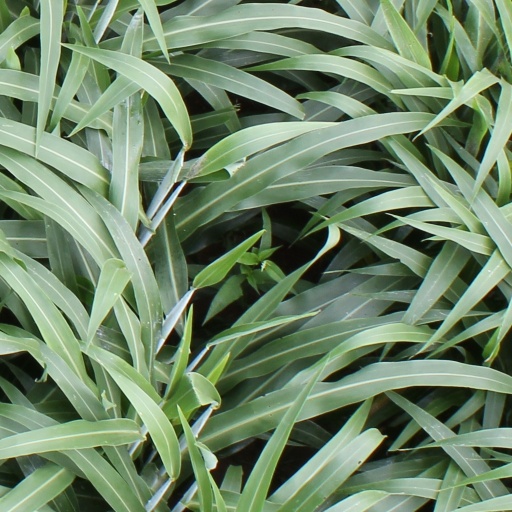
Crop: sorghum